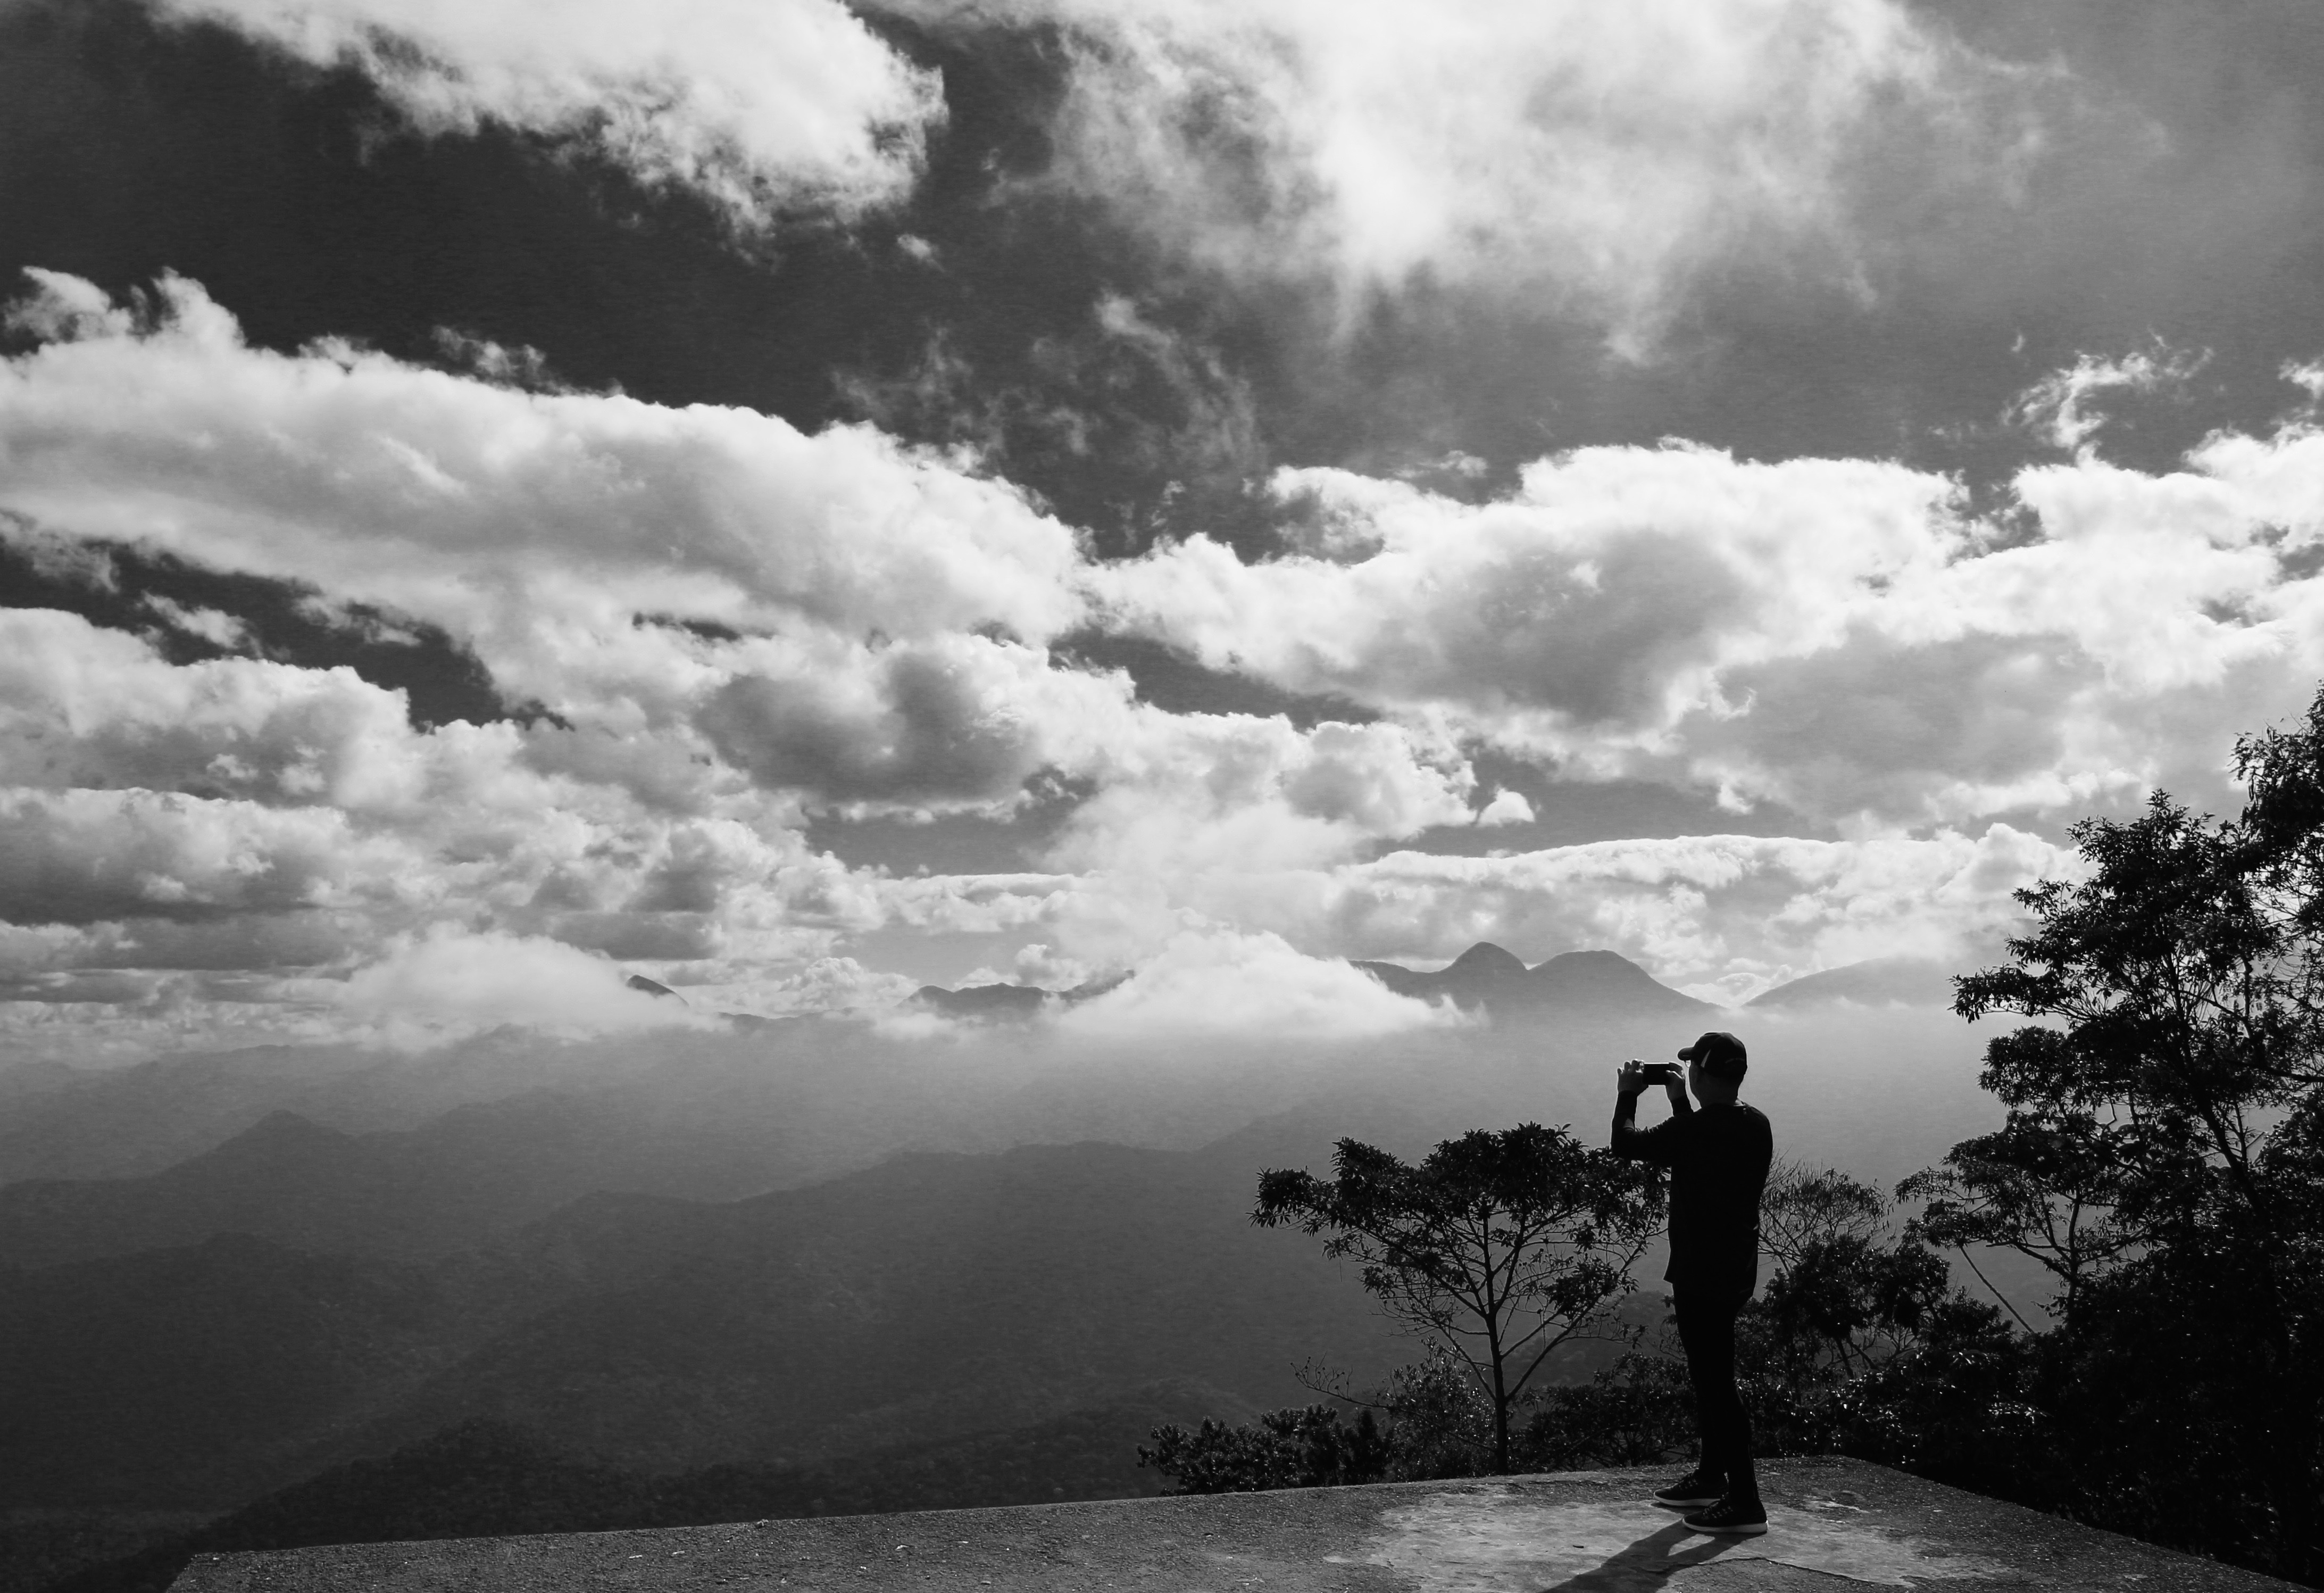
landscape, nature, horizon, mountain, snow, cloud, black and white, sky, white, photography, hill, atmosphere, weather, darkness, monochrome, clouds, mount, landscapes, meteorological phenomenon, monochrome photography, atmospheric phenomenon, mountainous landforms